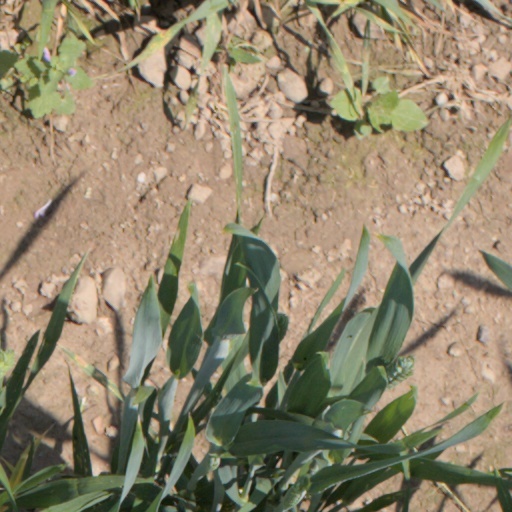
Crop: wheat